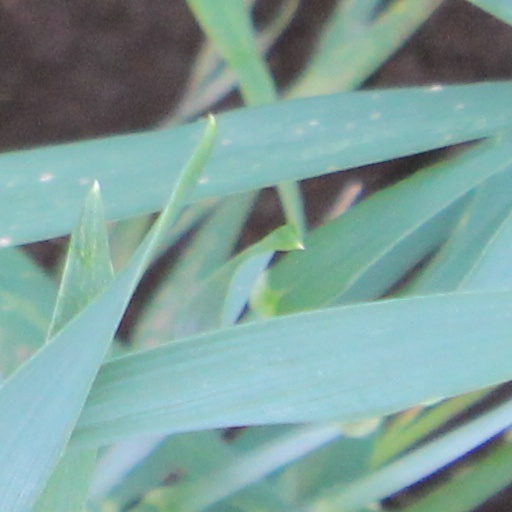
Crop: wheat